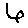
Label: 6